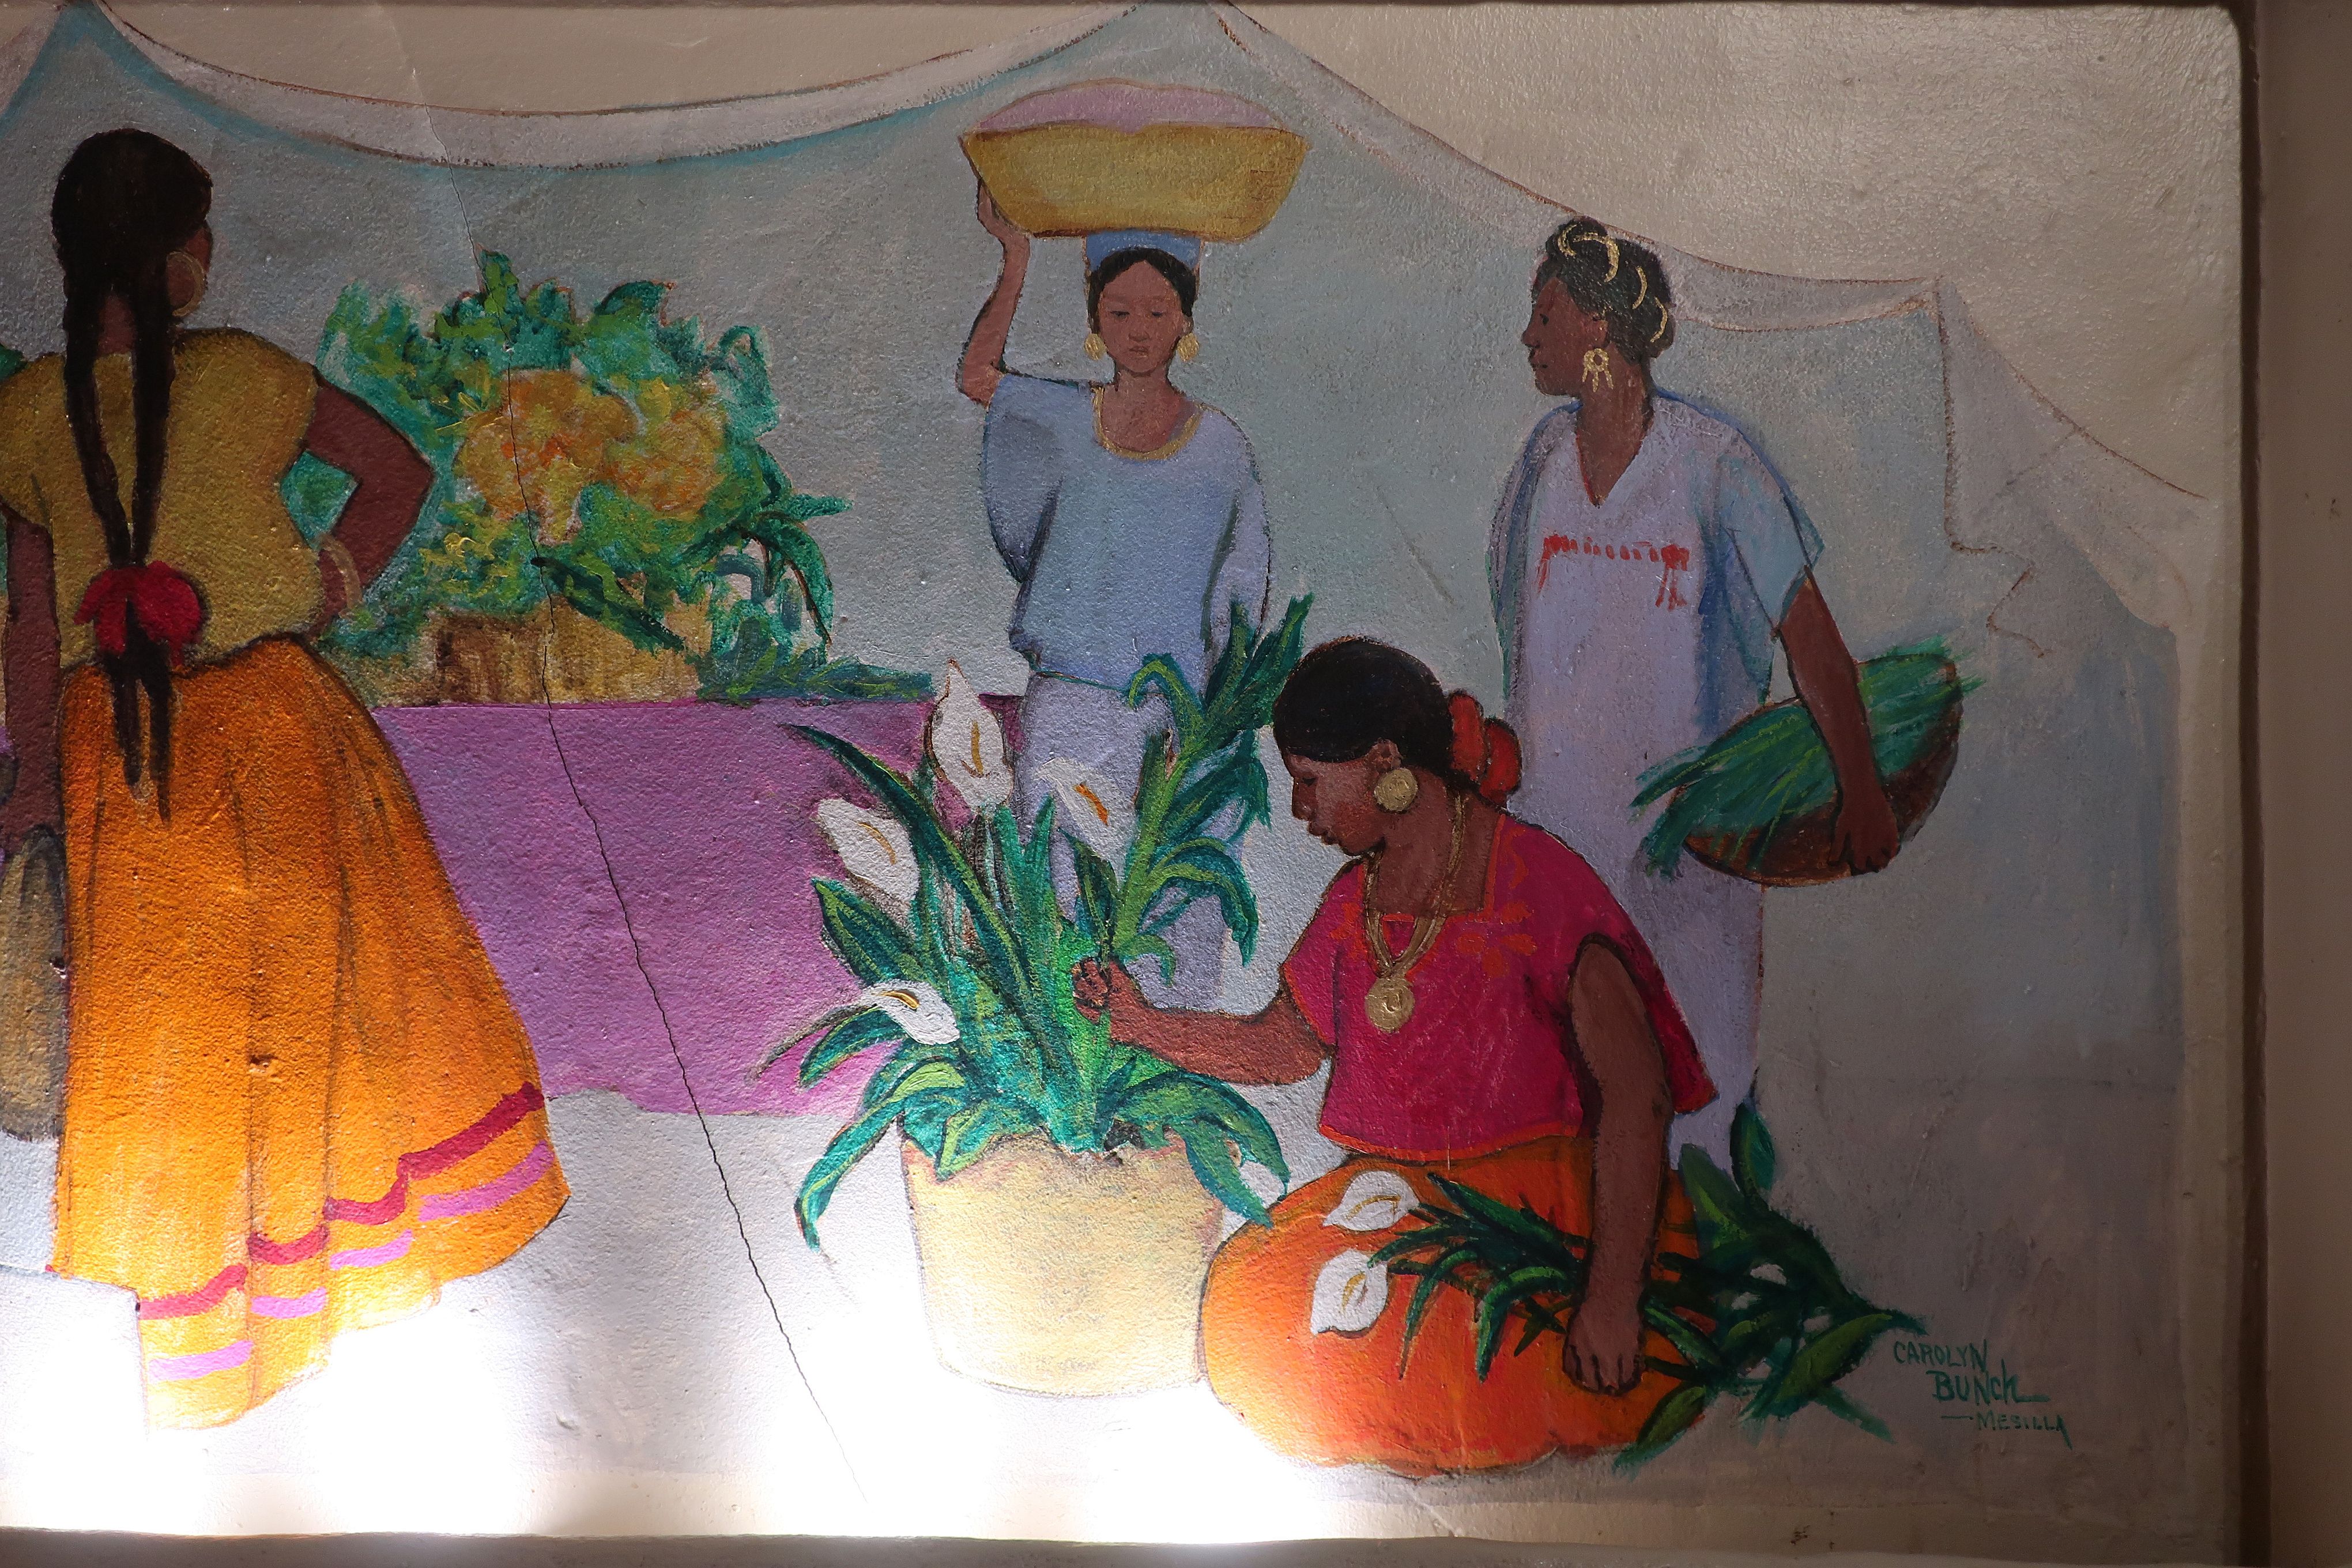
art, textile, organism, paint, creative arts, adaptation, painting, Tints and shades, illustration, houseplant, pattern, visual arts, plant, drawing, watercolor paint, hat, artist, room, artwork, still life, floral design, modern art, mural